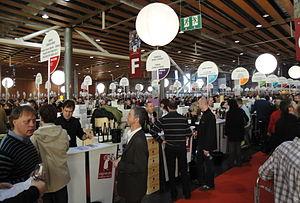
Salon des Vins des Vignerons Indépendants, Lille Grand Palais, 2010
Les Vignerons indépendants de France sont un acteur syndical français.